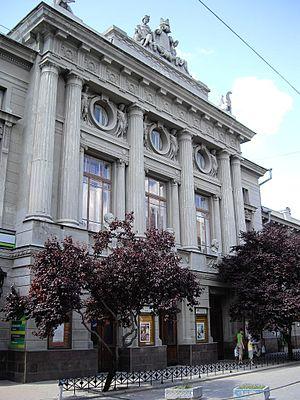
Le théâtre Gorki ou officiellement théâtre dramatique académique russe de Crimée du nom de Maxime Gorki est un théâtre dramatique situé à Simféropol, capitale de la Crimée.